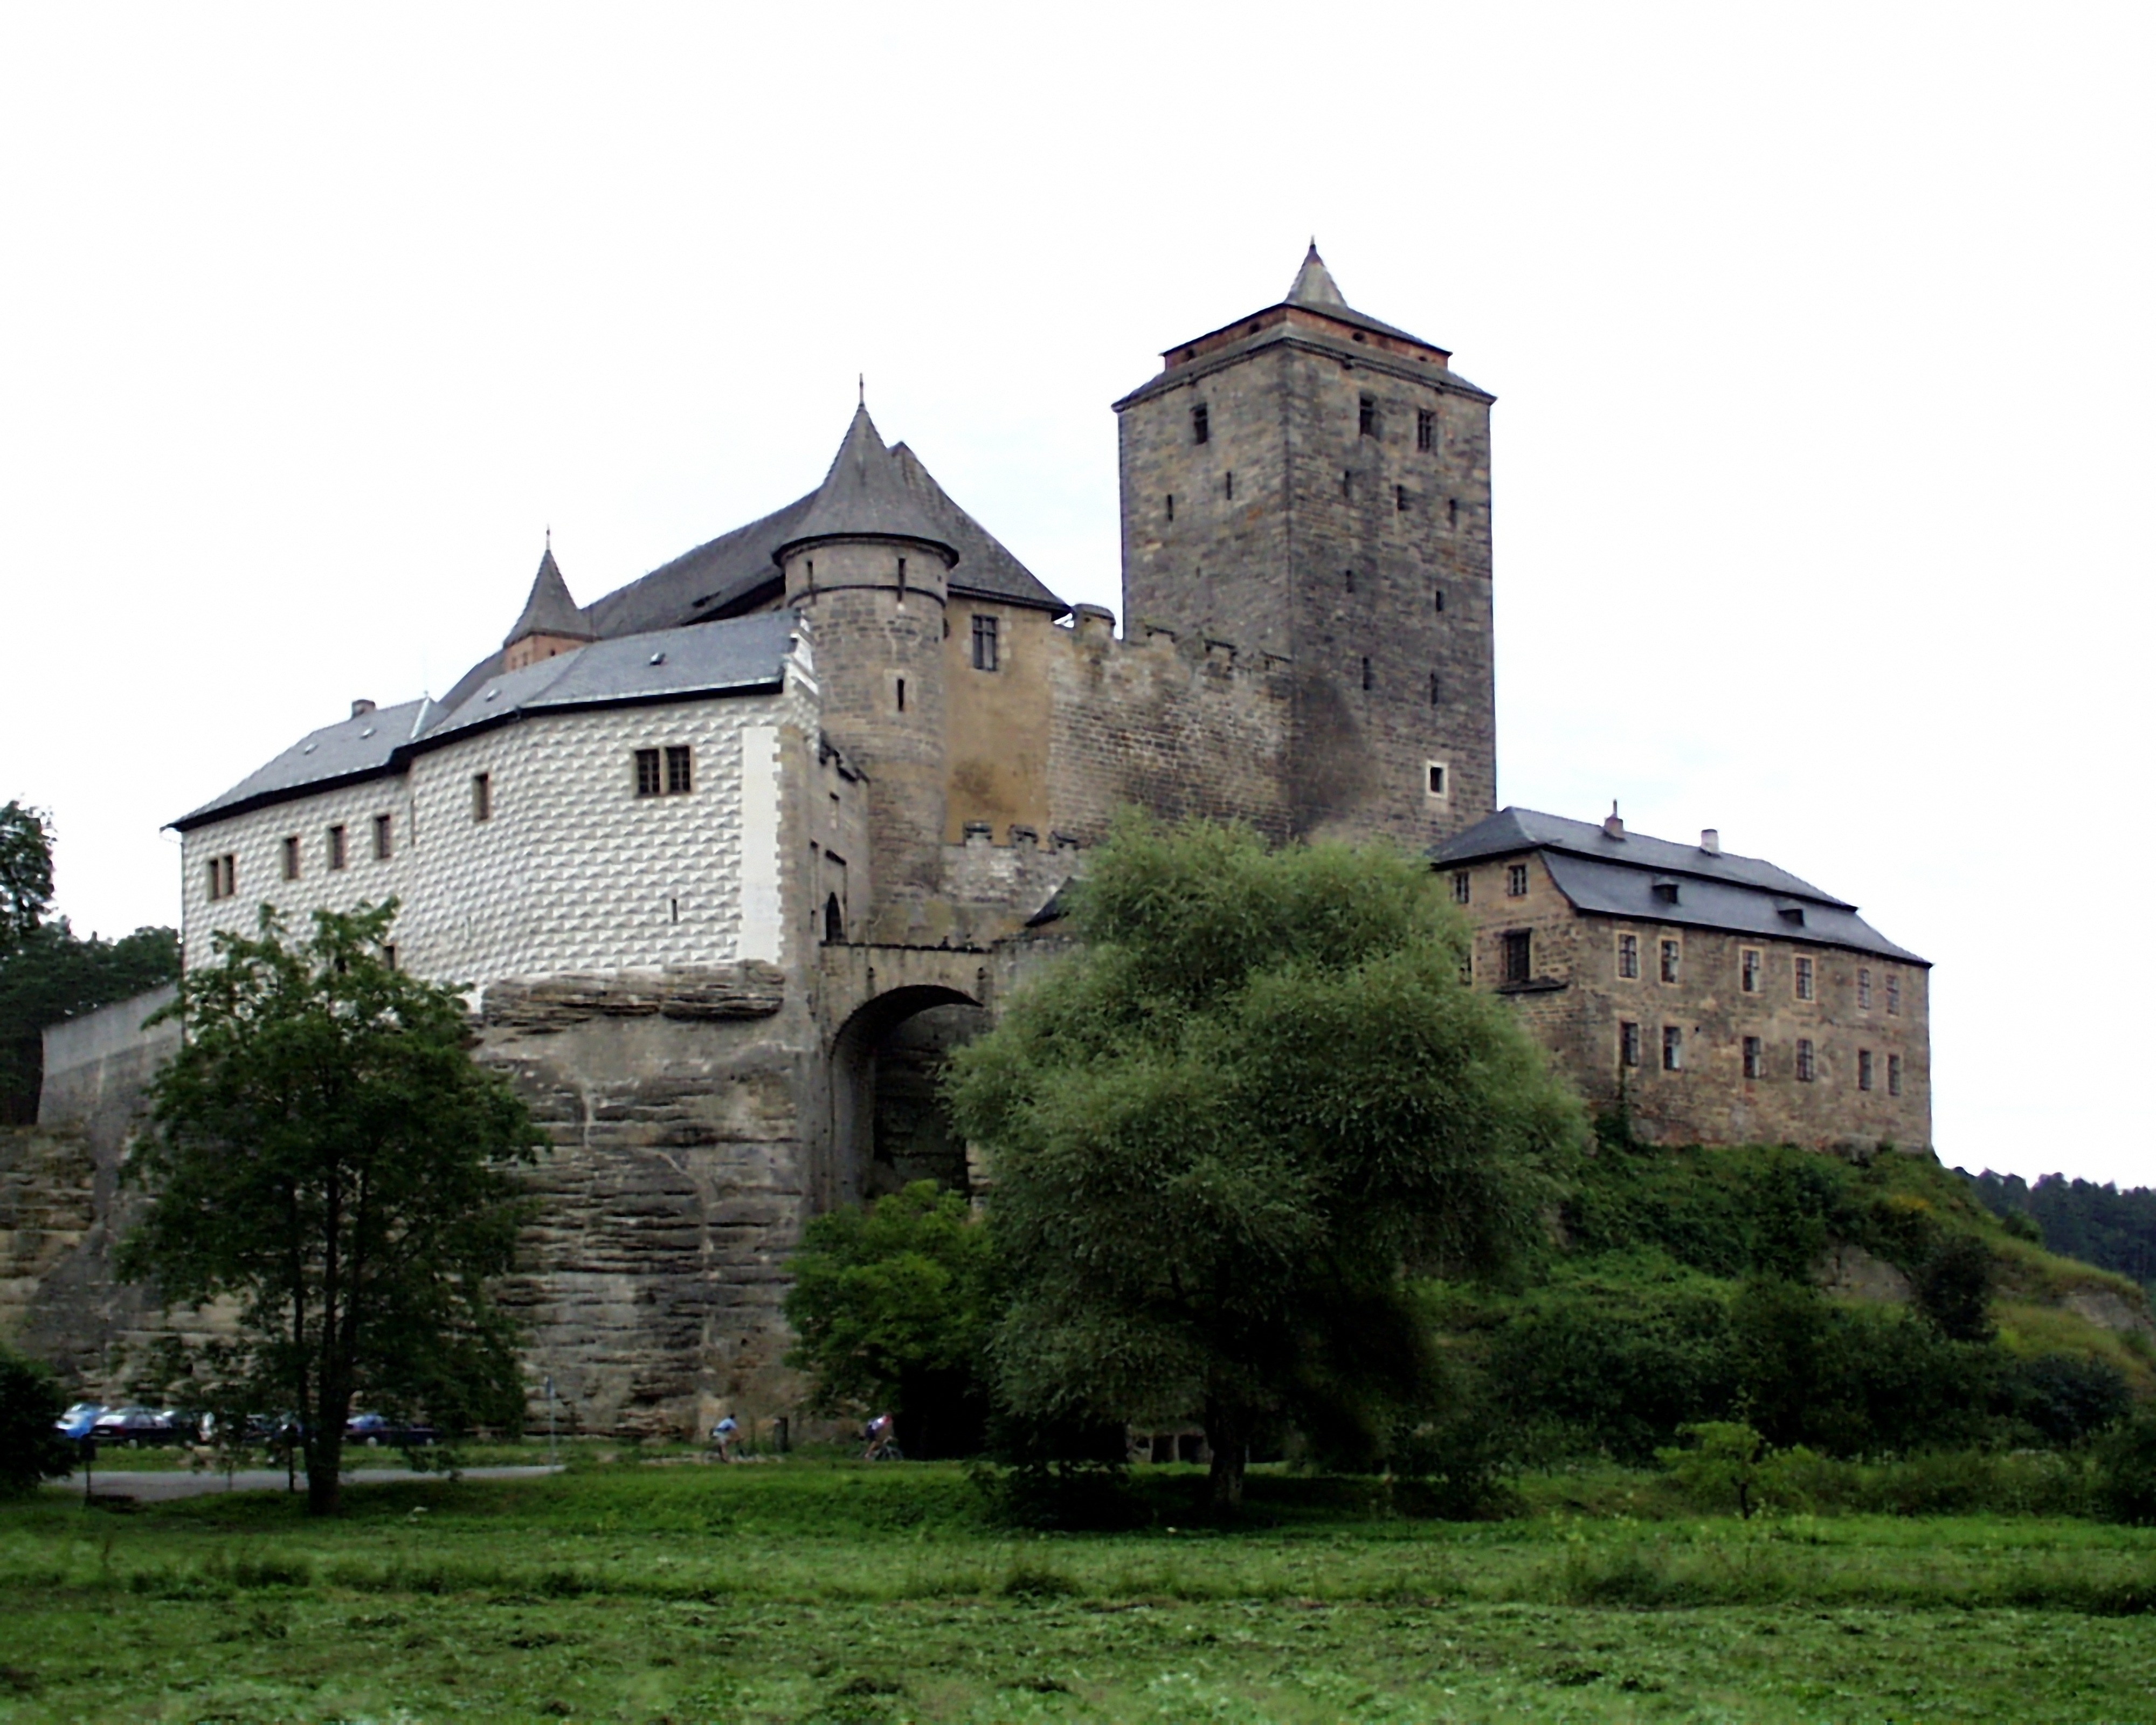
town, building, chateau, tower, castle, bone, monastery, czech republic, stately home, historic site, water castle